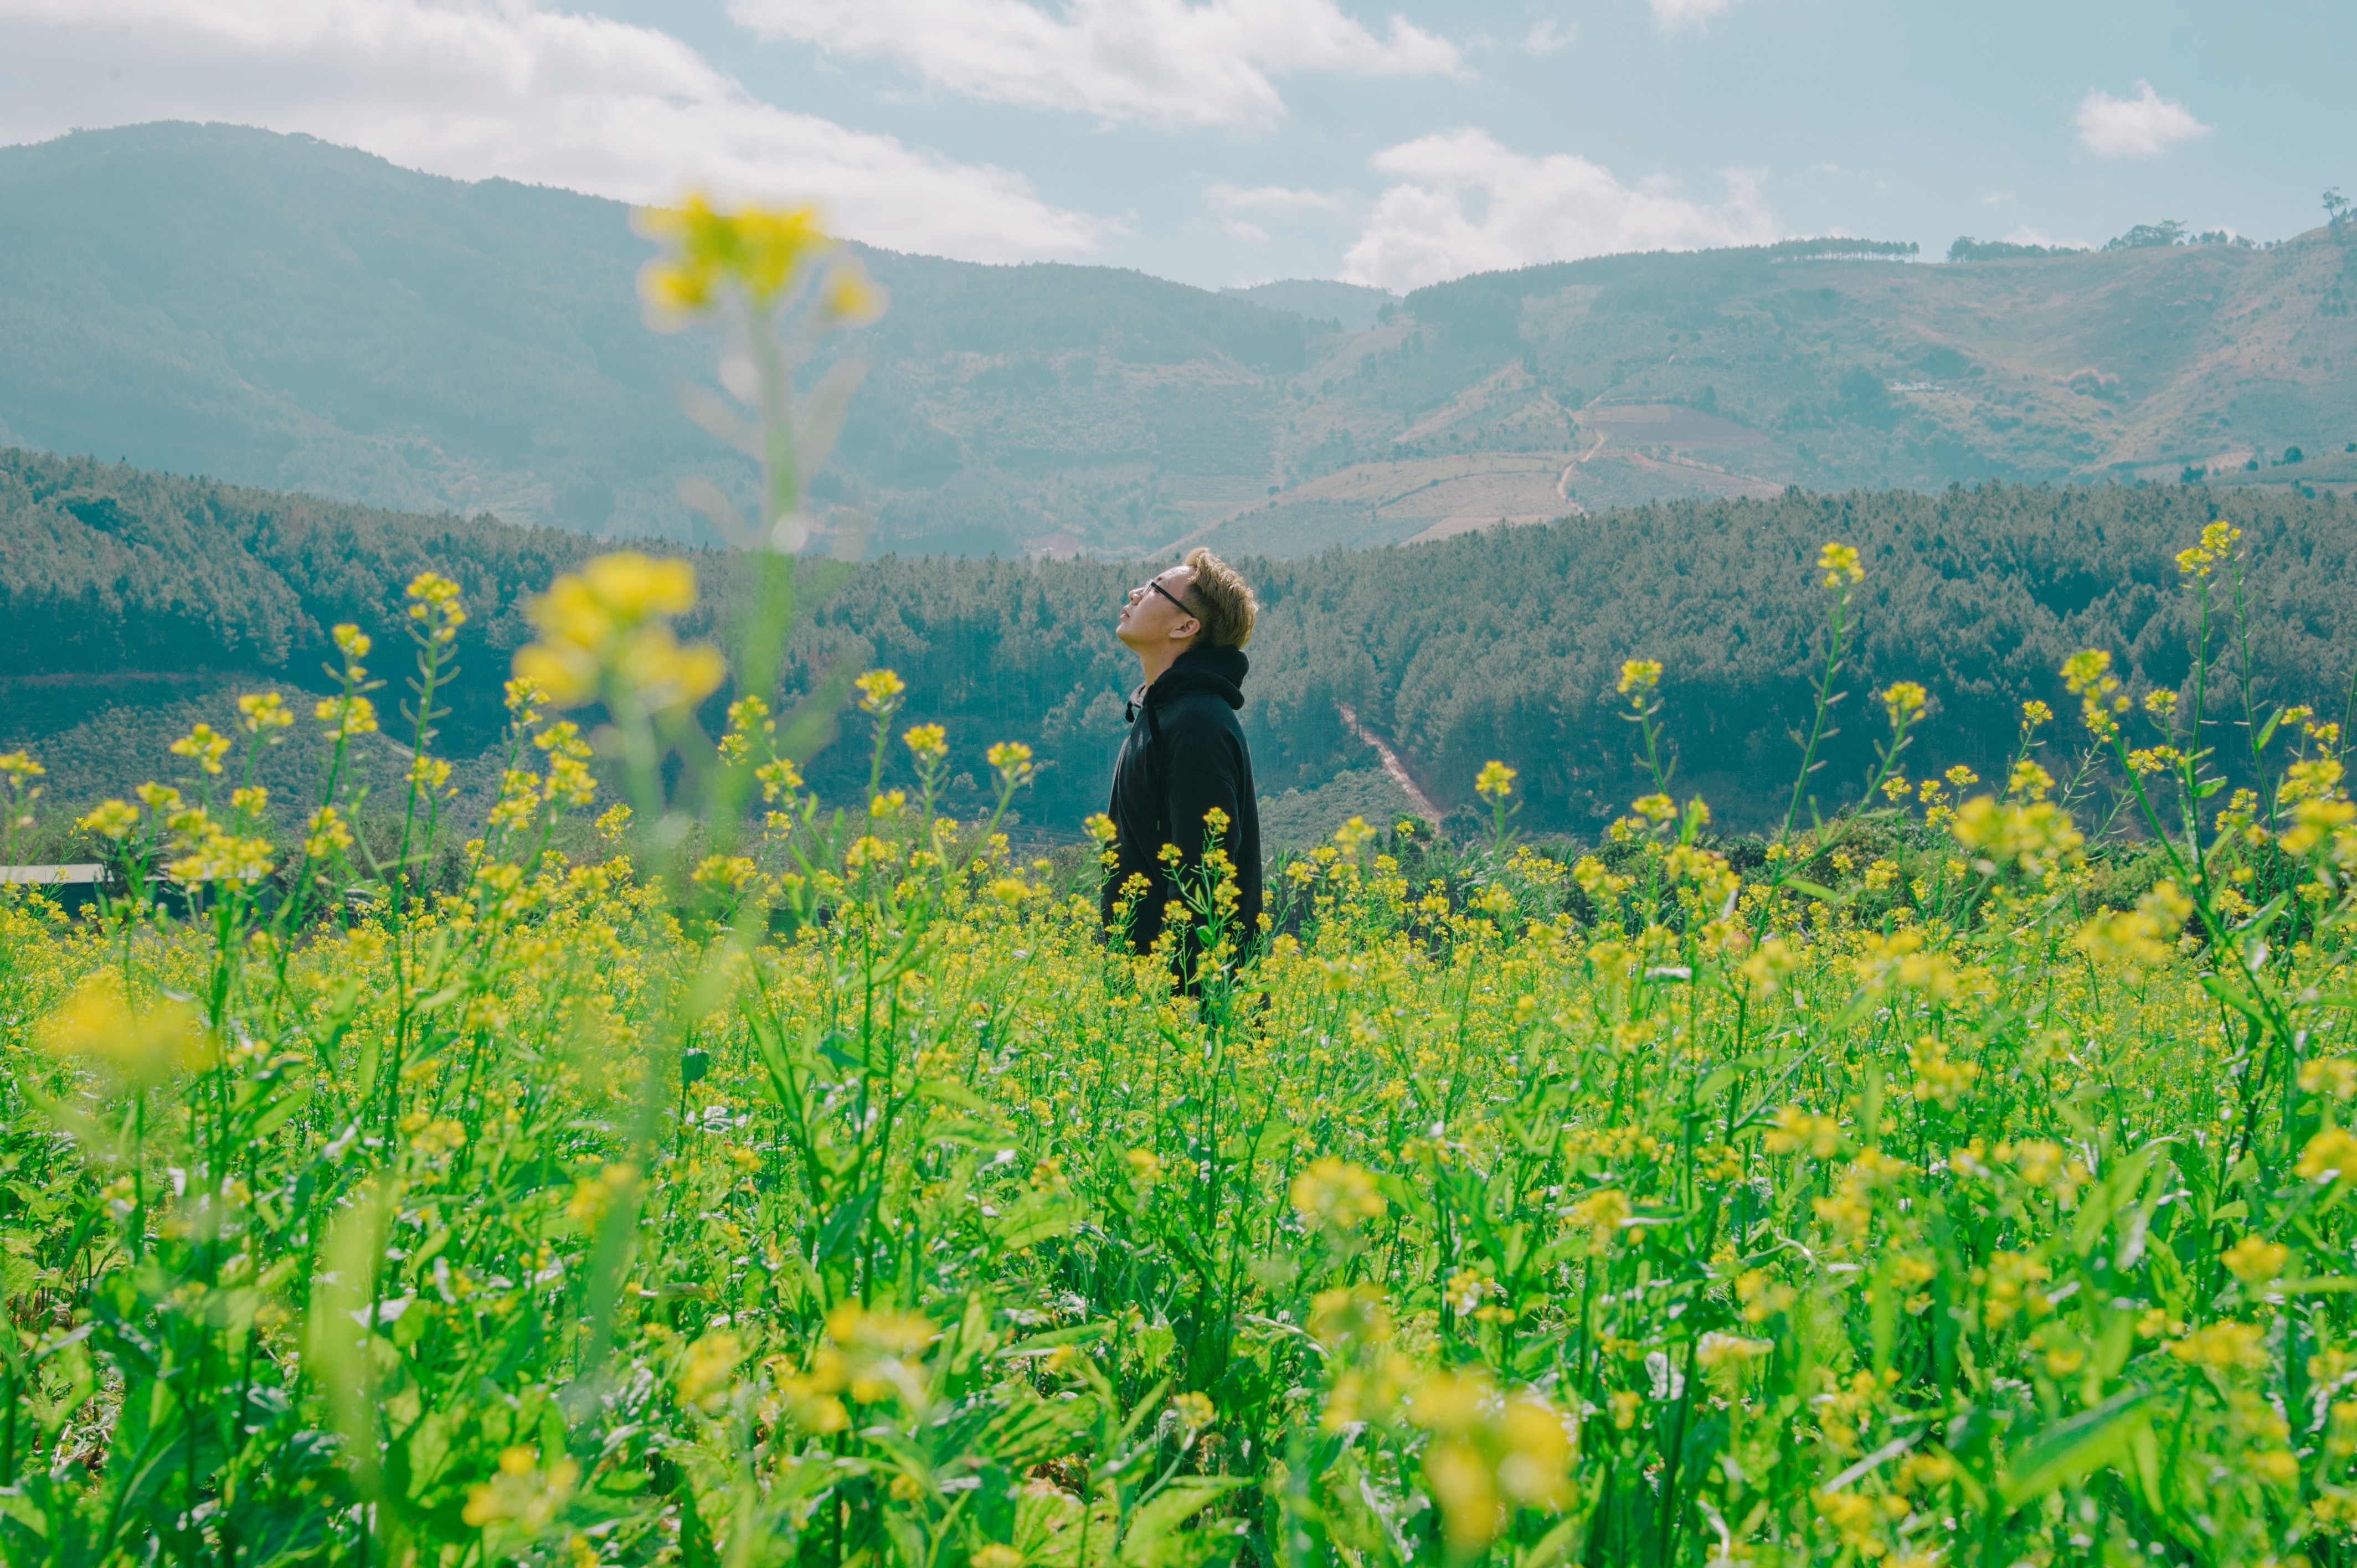
People in nature, meadow, grassland, natural environment, prairie, plant, field, wildflower, flower, grass, spring, pasture, rapeseed, mustard, canola, mustard and cabbage family, crop, Forb, hill